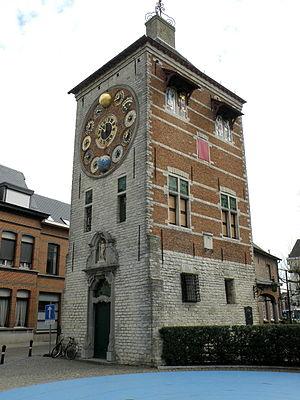
Tour Zimmer à Lierre (Belgique).